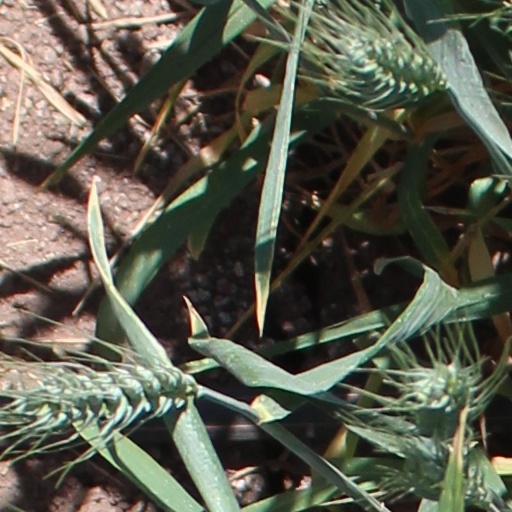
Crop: wheat